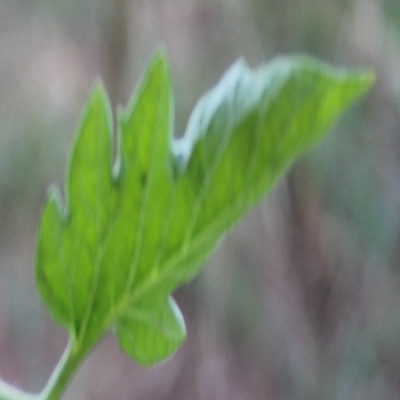
Crop: Tomato
Condition: healthy